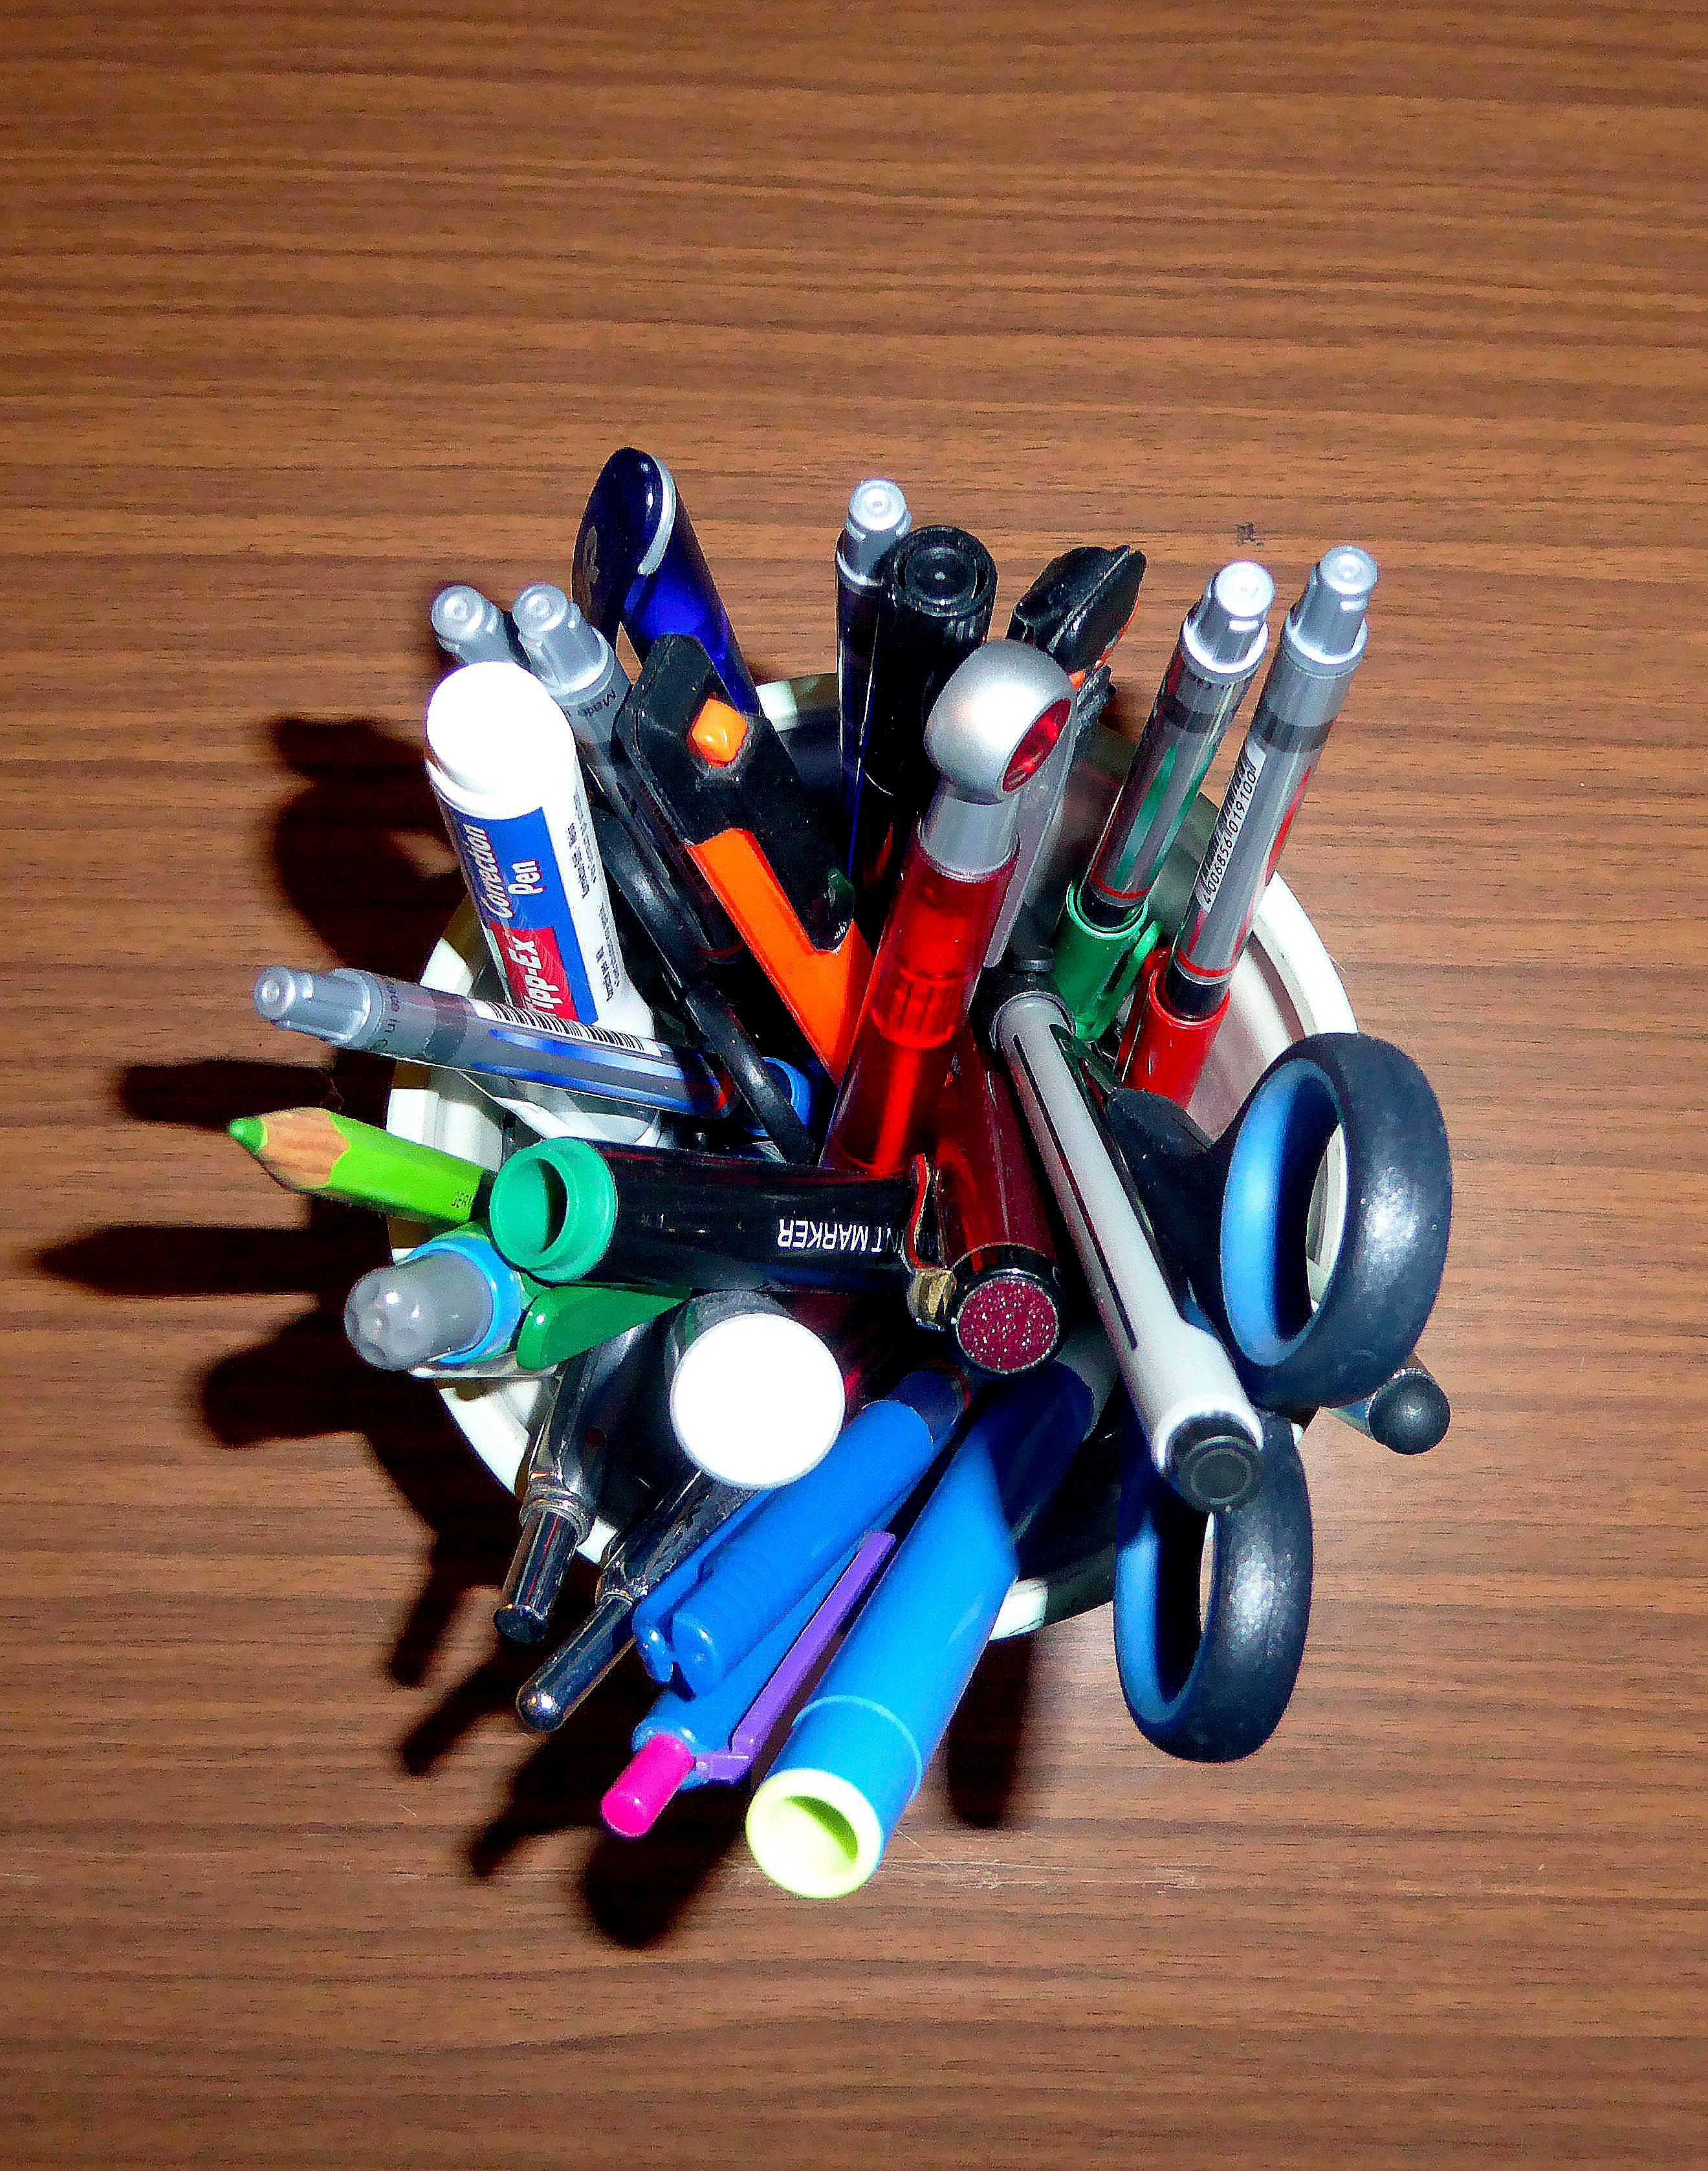
pen, office, machine, blue, toy, office accessories, office supplies, writing tool, schreiber